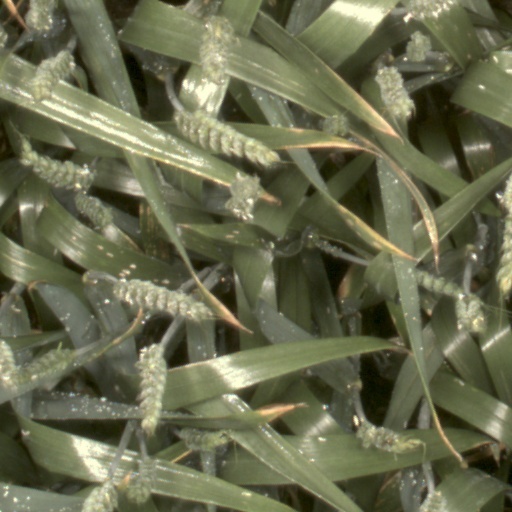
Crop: wheat